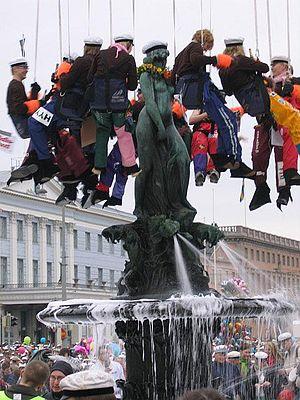
La statue d'Havis Amanda, Helsinki, Finlande reçoit sa coiffe estudiantine la veille du premier mai."
Havis Amanda est une célèbre statue de femme nue érigée sur la place du Marché d'Helsinki en Finlande.